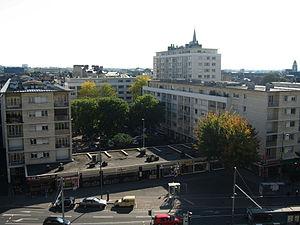
Place Letellier depuis le château de Caen
La reconstruction de Caen fait suite aux destructions subies par la ville de Caen, en France, pendant la bataille de Normandie. La ville a été détruite en grande partie par les bombardements dont la ville est la cible entre le 6 juin et le 17 août 1944.
La maison des Quatrans est une maison à colombages construite dans les années 1460 dans le centre-ville ancien de Caen. La totalité de l'ancien hôtel des Quatrans fait l’objet d’un classement au titre des monuments historiques depuis le 24 juillet 1953. La maison tire son nom d'une confusion avec un autre hôtel, dit manoir du Four Quatrans, ayant appartenu à la famille des Quatrans, tabellions du roi à Caen, et qui se situaient légèrement plus au nord.